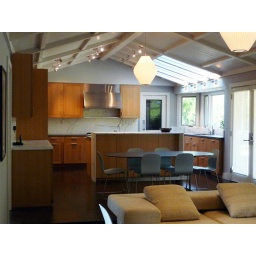
View from family room to kitchen and dining area. Motorized skylights over sink area.